Rita Freeman

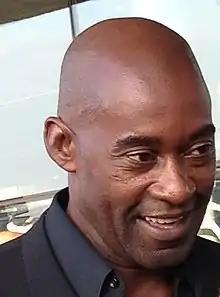
Rita's struggle with alcoholism is noticed by Martin "Ash" Ashford, portrayed by Patrick Robinson ("pictured").

Following the introduction of Rita's husband, series producer Erika Hossington confirmed that the focus on Rita would continue for several months. She told Daniel Kilkelly of "Digital Spy" that Rita would "face a really tough time and be pushed to her emotional limit". Howman described the storyline as "a really nice journey for Rita" and said that she enjoyed exploring the character's backstory. Hossington praised Howman's performances and opined that she has performed well in the storyline. She thought that the storyline would be fascinating as the character has not been explored. Hossington commented, "In medical stories, Rita always wants to know the facts, but when the spotlight is turned on her and she's forced to face up to the truth about herself, she doesn't deal with it too well!" Howman enjoyed portraying the bigger material, although admitted that her schedule was "mental". She was thankful that the bigger storylines were spread between cast members.